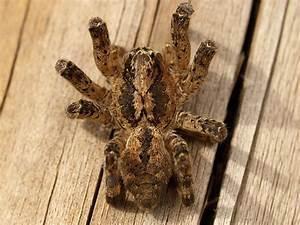
spider